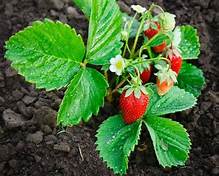
Label: Strawberry